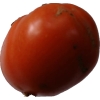
Label: tomato